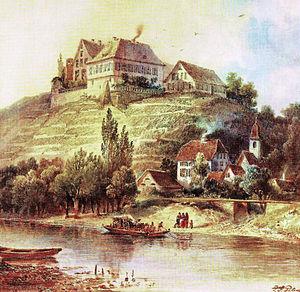
Le château de Klingenberg est un château situé dans le village de Klingenberg, quartier de la ville de Heilbronn en Allemagne. Il surplombe la vallée du Neckar. Le château, appartenant à l'abbaye de Wissembourg, existe depuis le XIIIᵉ siècle. Il fut donné par le margrave de Bade aux chevaliers de Klingenberg qui s'opposèrent par la suite à l'empereur Charles IV. Le château fut assailli par Robert, comte palatin, et l'empereur interdit de le reconstruire. Eberhard de Neipperg l'acquit au début du XVᵉ siècle et le fit reconstruire. Le château devint alors résidence principale de la famille von Neipperg de la branche de Schwaigern, jusqu'en 1702.